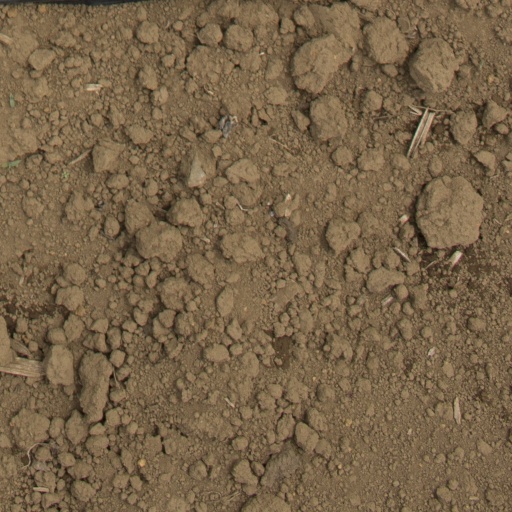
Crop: Jerusalem artichoke